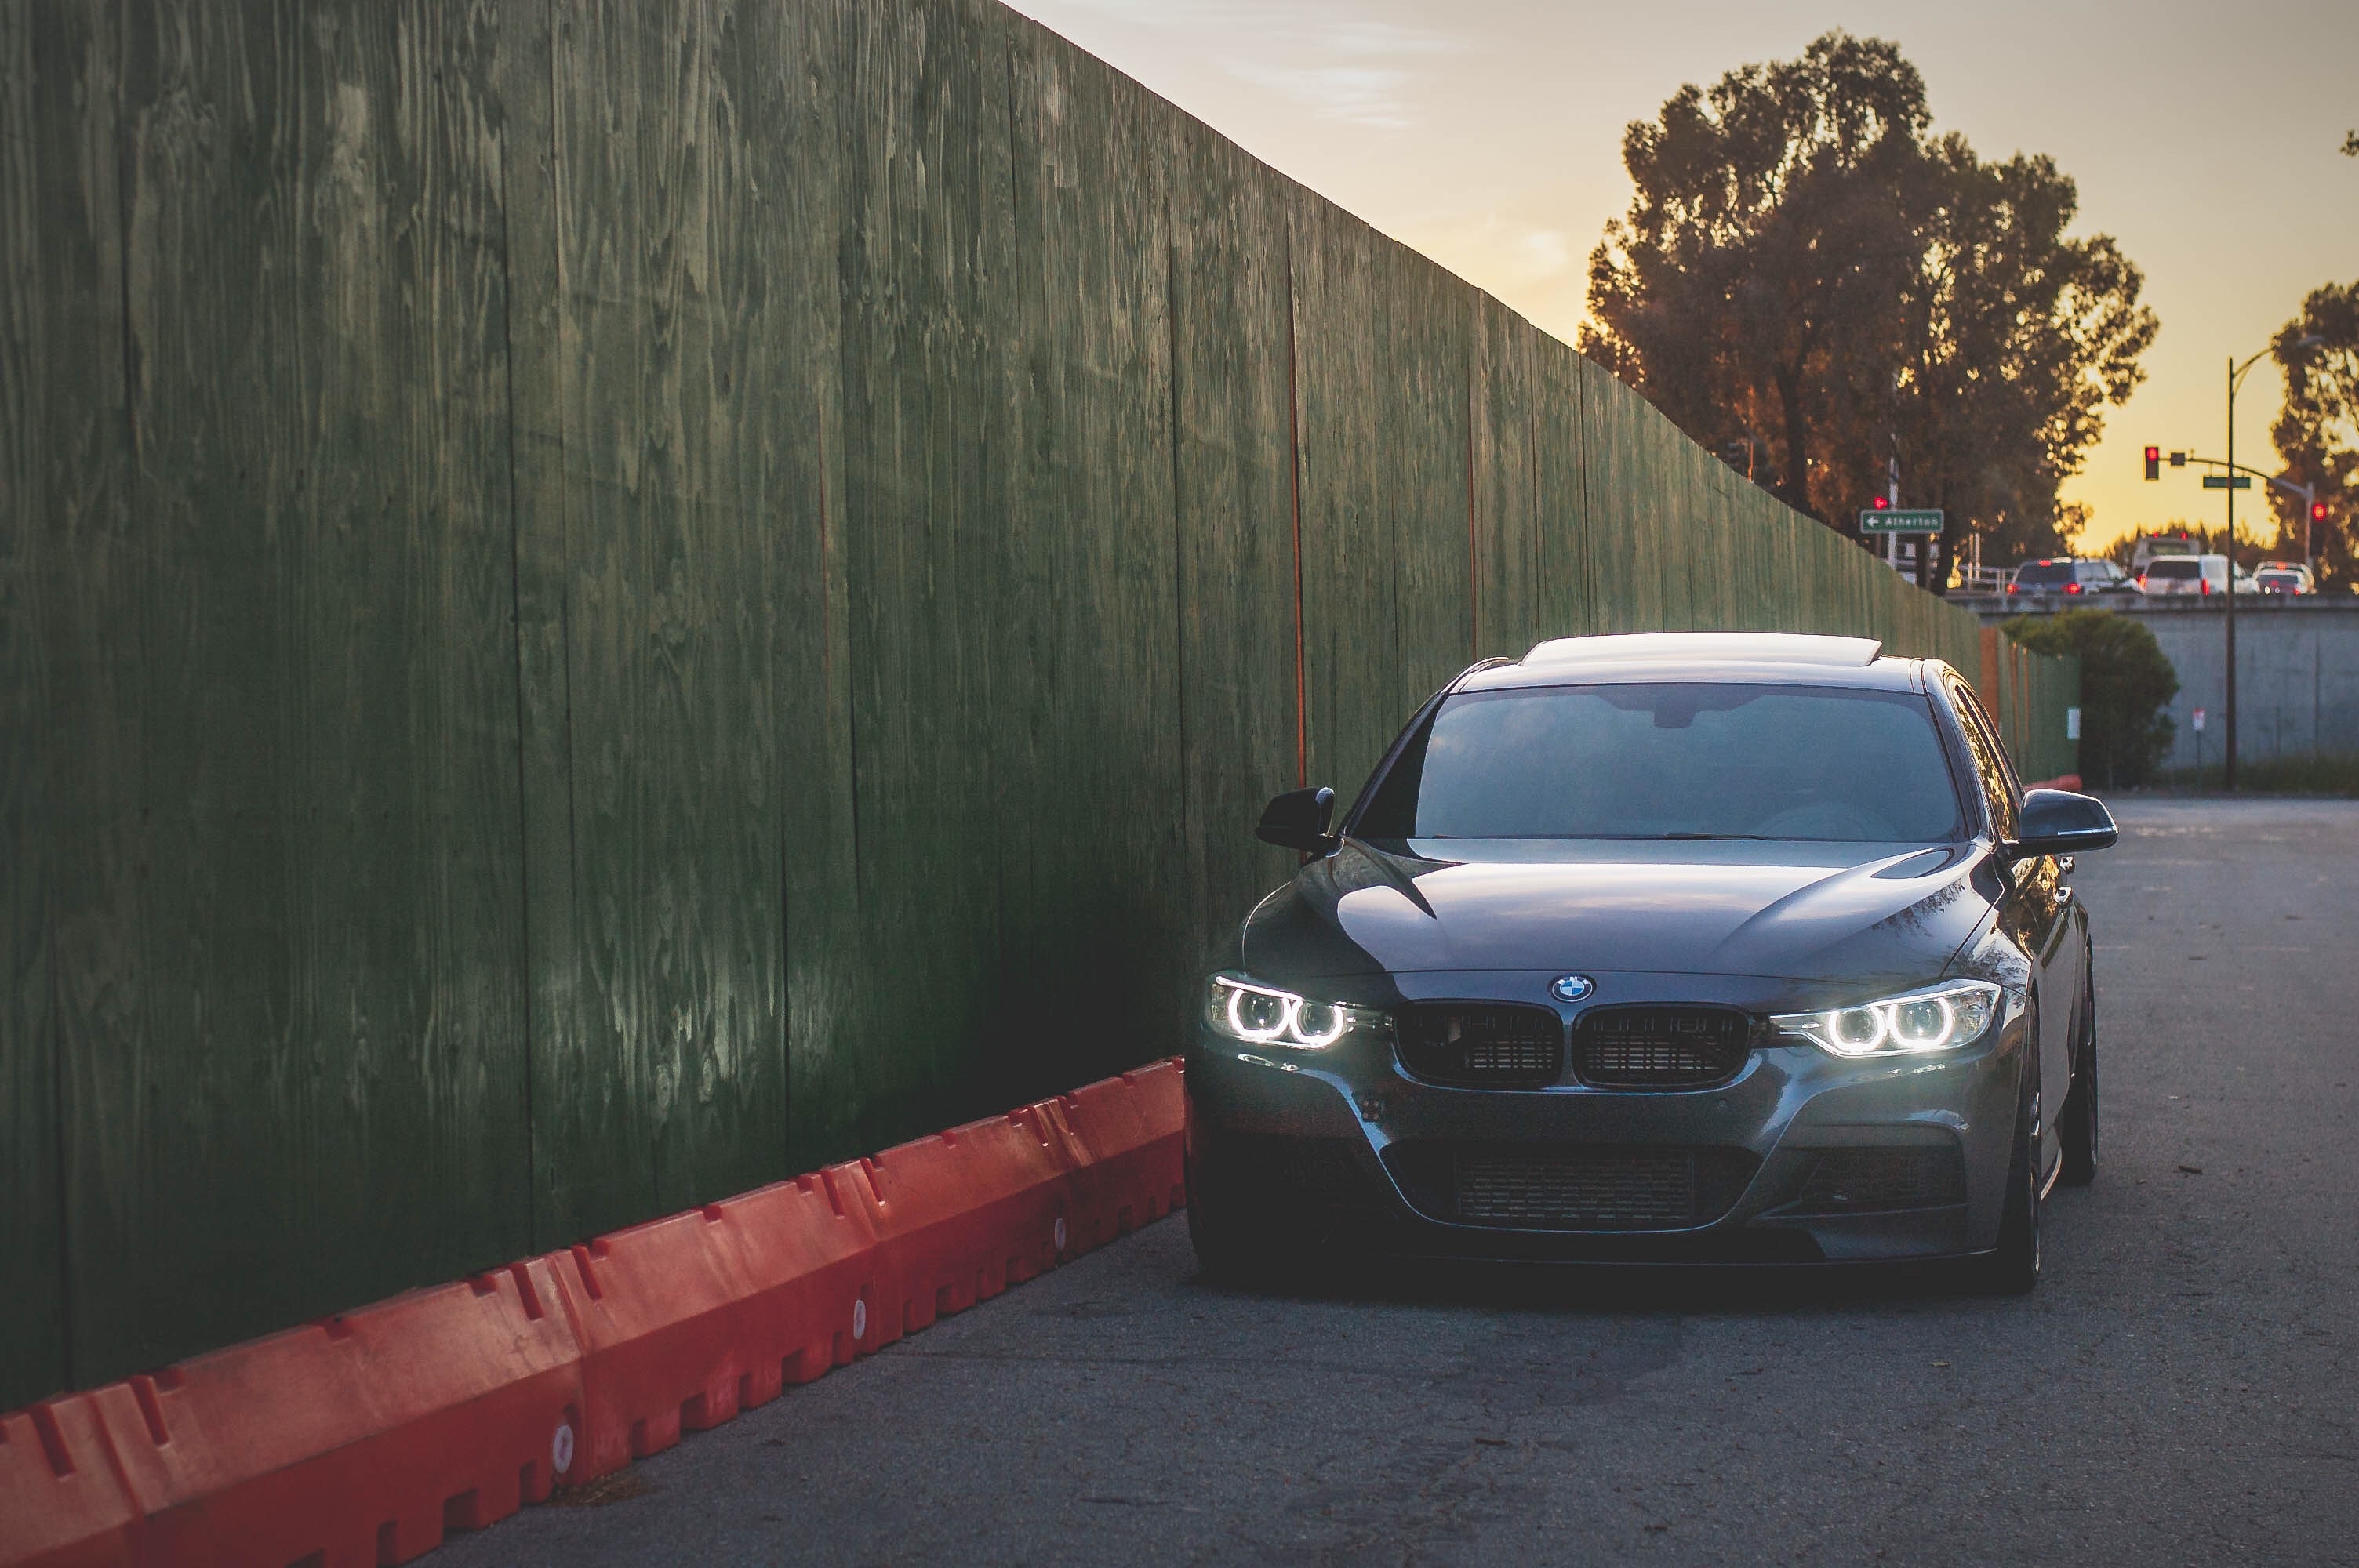
car, wheel, vehicle, sports car, supercar, bmw, land vehicle, automobile make, automotive exterior, automotive design, luxury vehicle, executive car, sports sedan